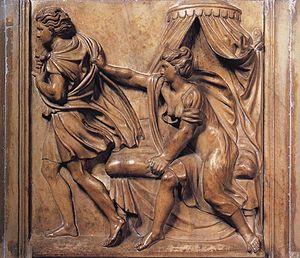
Joseph et la femme de Putiphar est un épisode biblique du Livre de la Genèse, ainsi que dans le Coran Sourate 12- Yusuf.
Properzia de' Rossi est une sculptrice italienne de la Renaissance.